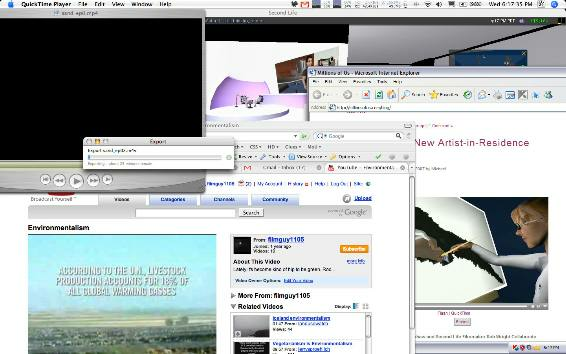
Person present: No